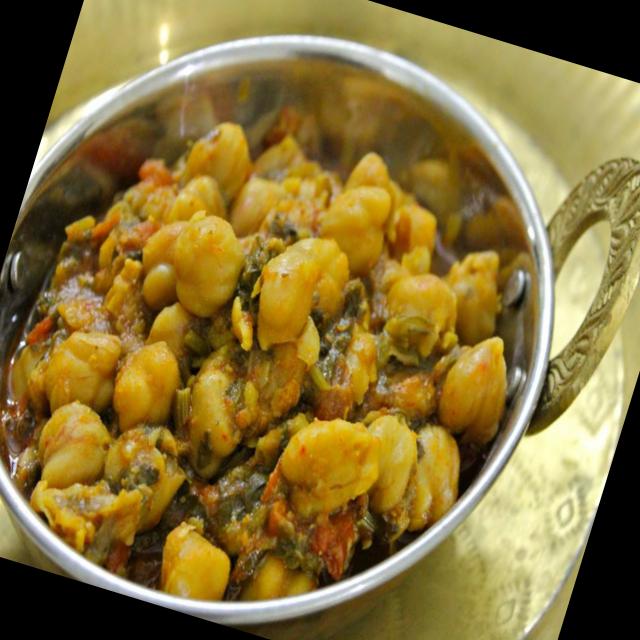
Dish: chole